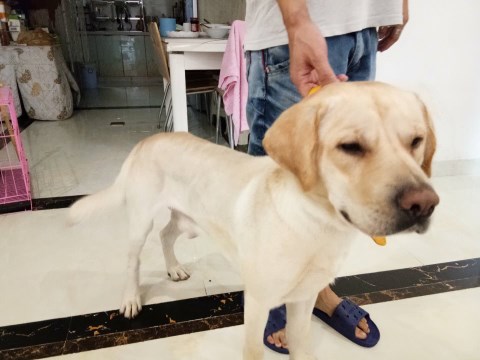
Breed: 3580-n000122-Labrador_retriever